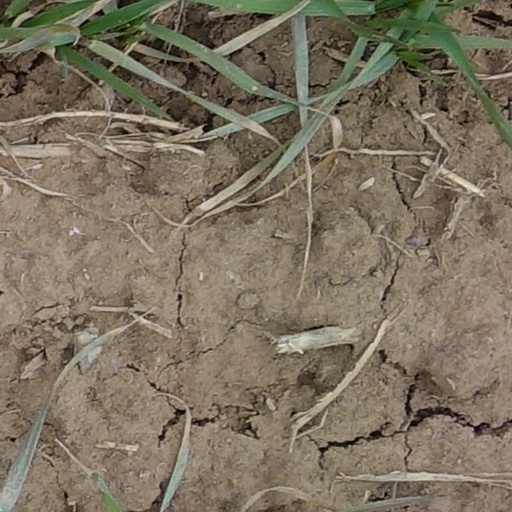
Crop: wheat